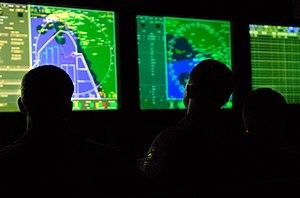
La liaison de données tactiques met en œuvre les standards des liaisons de données, en vue de fournir des moyens de communication via des formes d'ondes ou de liaisons filaires. Elles sont utilisées par l'ensemble des nations appartenant à l'Organisation du traité de l'Atlantique nord. Tous les systèmes d'information ou de combat utilisent les liaisons de données tactiques standardisées pour transmettre ou recevoir des données tactiques.